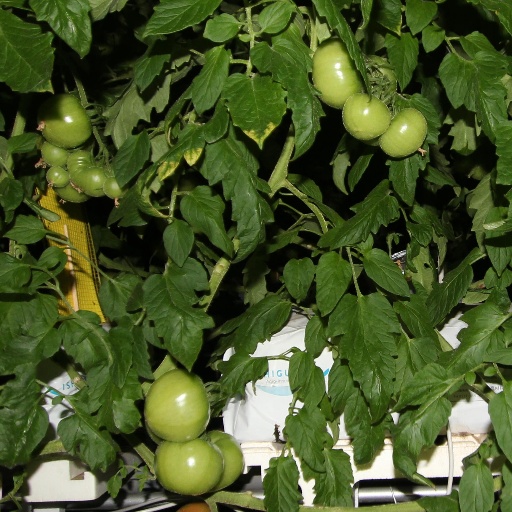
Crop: tomato